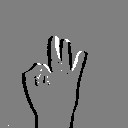
ASL letter: f